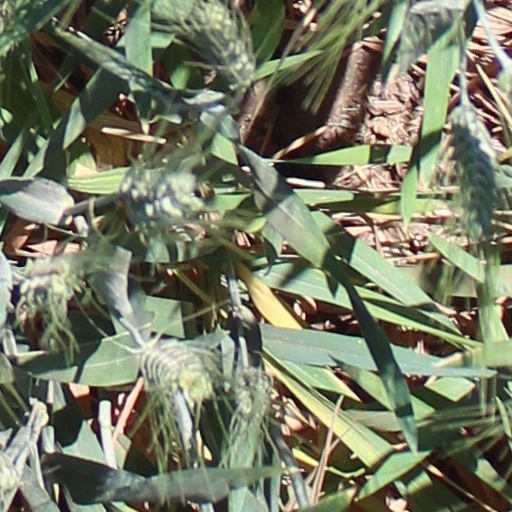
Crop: wheat